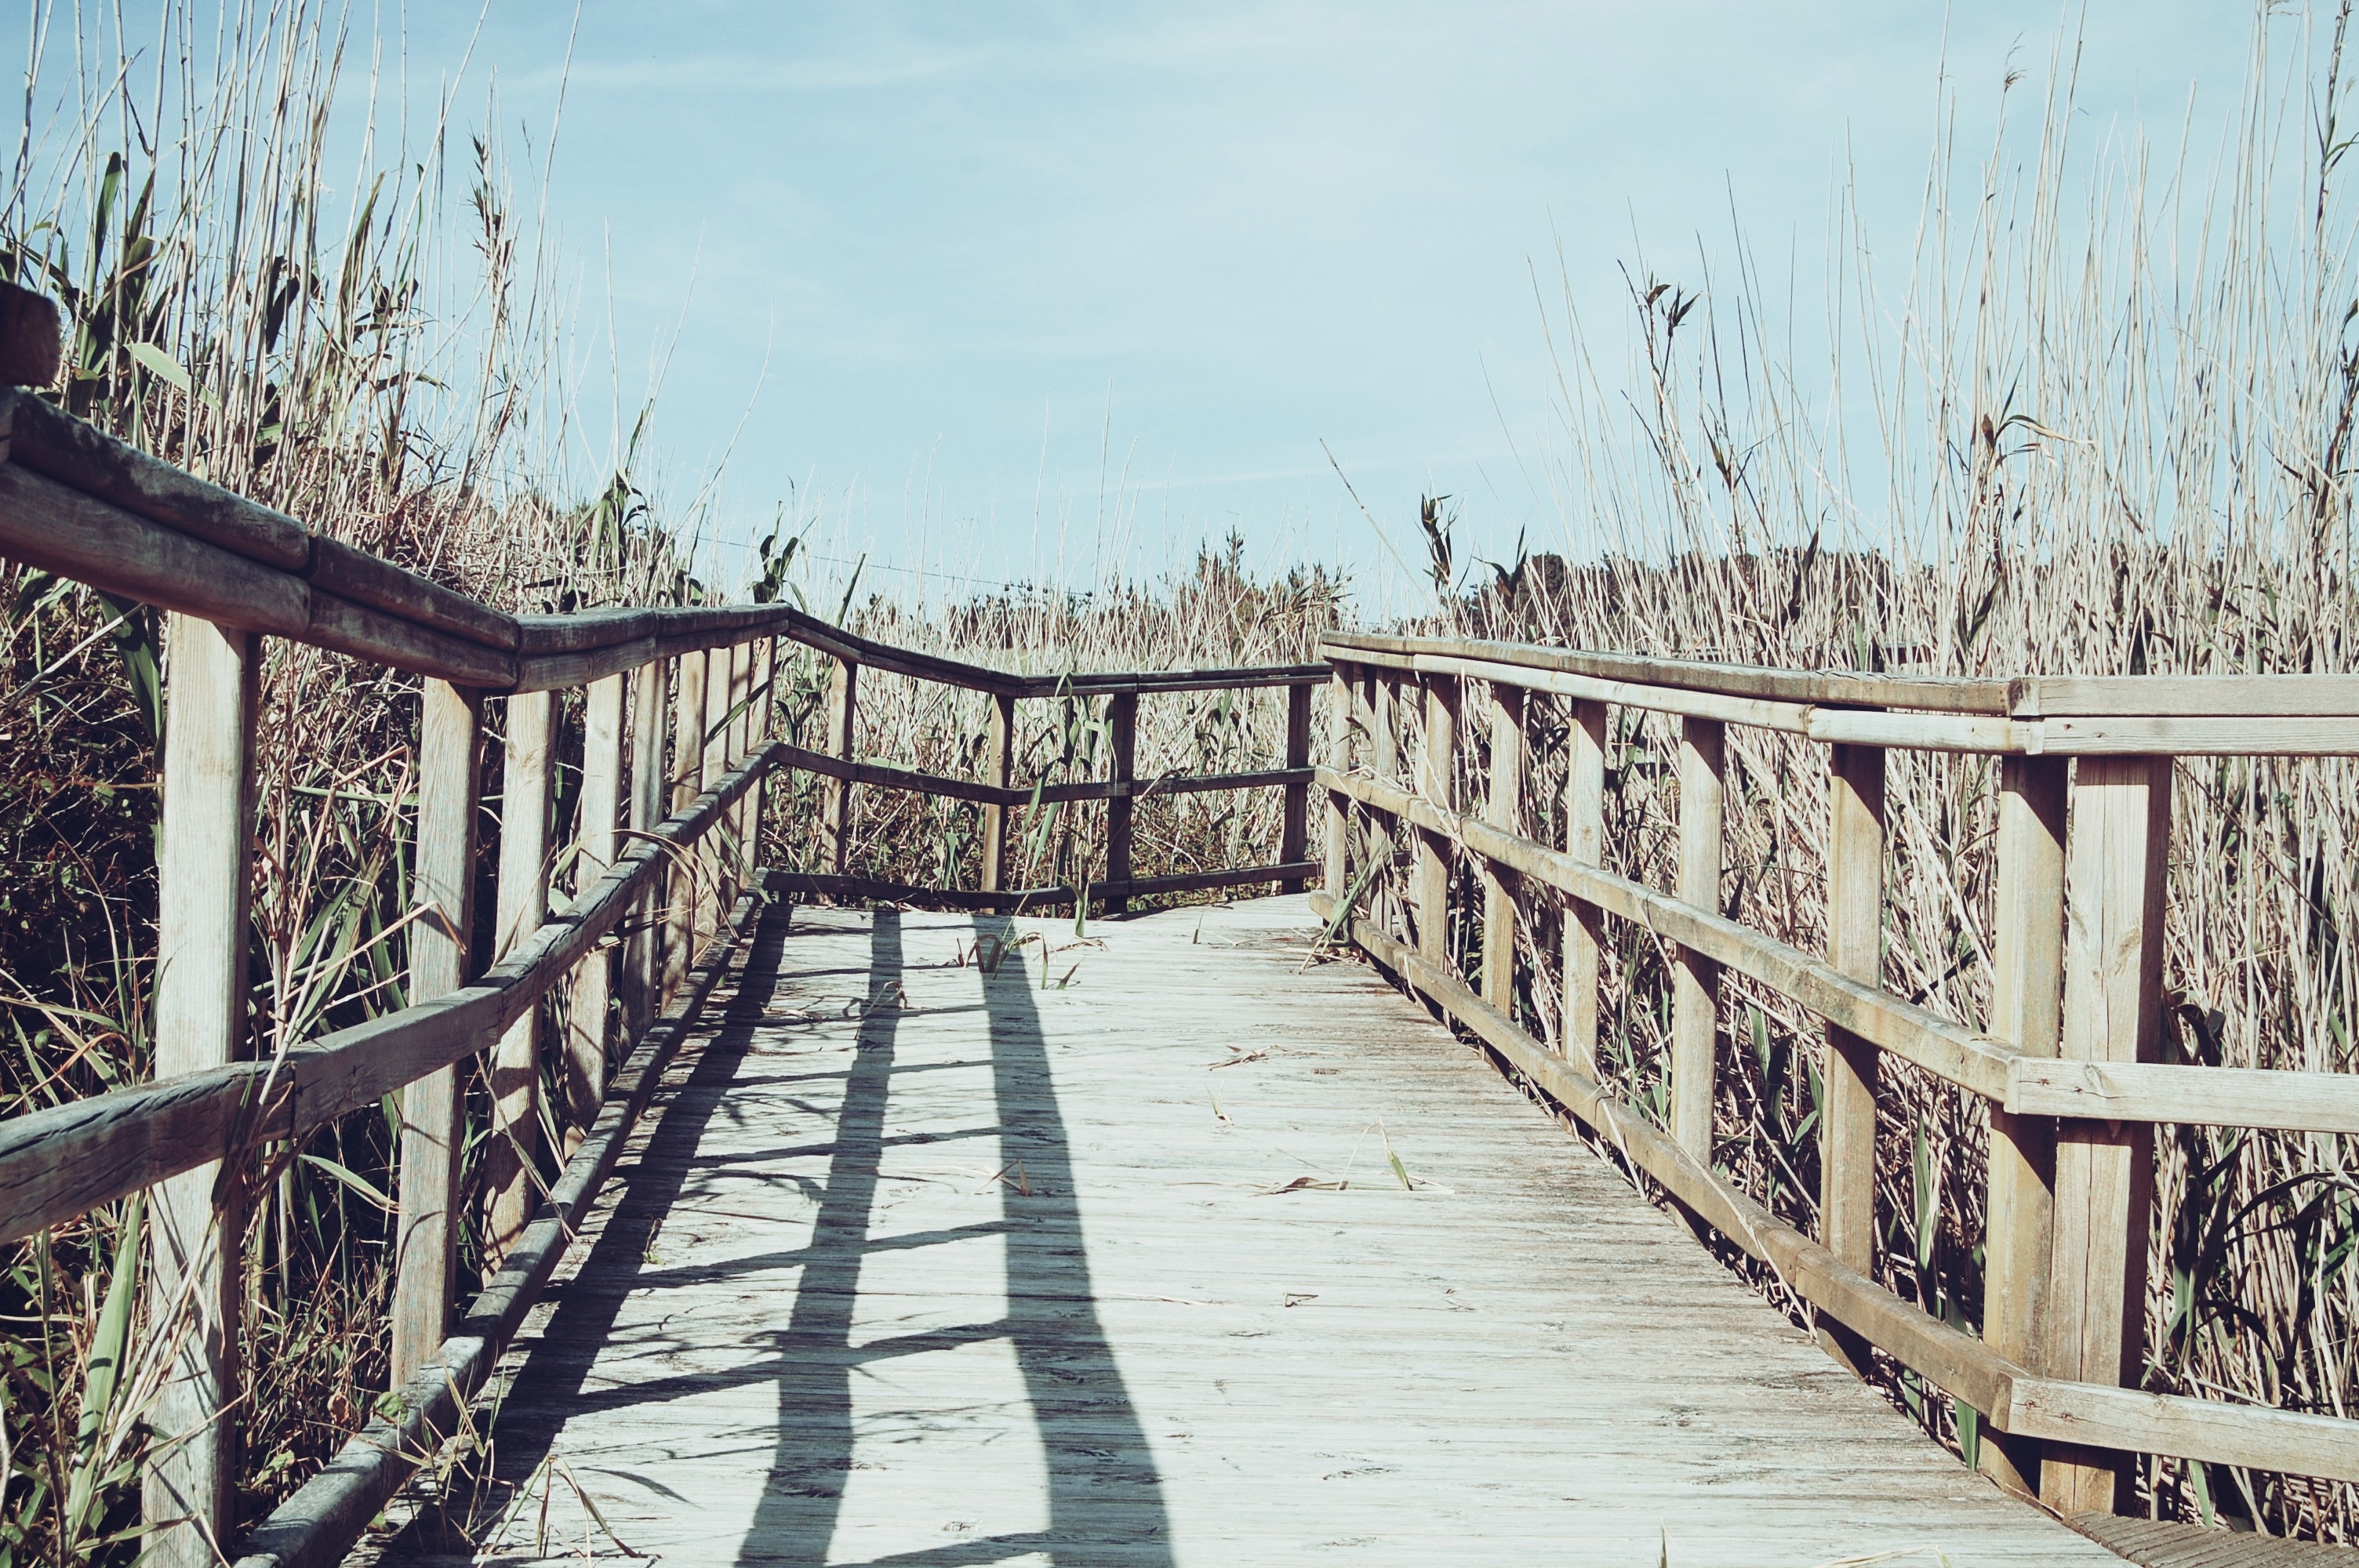
nature, path, winter, sky, deck, boardwalk, wood, bridge, countryside, walkway, rural, plants, outdoors, sunny, estate, nonbuilding structure, outdoor structure